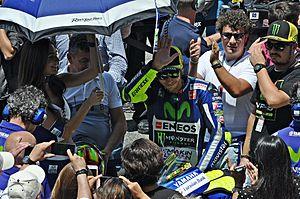
Valentino Rossi, né le 16 février 1979 à Urbino en Italie, est un pilote de vitesse moto.